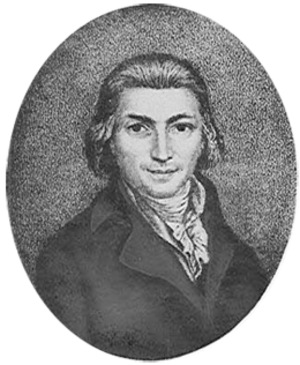
Daniel Gottlob Türk est un compositeur, organiste, et professeur de musique allemand de la période classique.